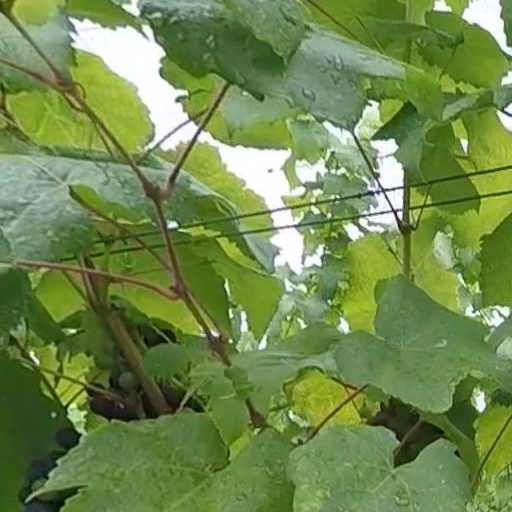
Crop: grape